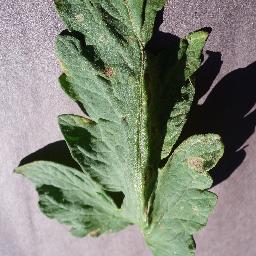
Label: Tomato___Early_blight